Tiberius III

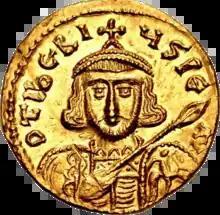
bearing the image of Tiberius III

Tiberius III, born Apsimar, was Byzantine emperor from 698 to 705. Little is known about his early life, other than that he was a , a mid-level commander, who served in the Cibyrrhaeot Theme. In 696, Tiberius was part of an army sent by Byzantine Emperor Leontius to retake the North African city of Carthage, which had been captured by the Arab Umayyads. After seizing the city, this army was pushed back by Umayyad reinforcements and retreated to the island of Crete. As they feared the wrath of Leontius, some officers killed their commander, John the Patrician, and declared Tiberius the emperor. Tiberius swiftly gathered a fleet and sailed for Constantinople, where he then deposed Leontius. Tiberius did not attempt to retake Byzantine Africa from the Umayyads, but campaigned against them along the eastern border with some success. In 705, former emperor Justinian II, who had been deposed by Leontius, led an army of Slavs and Bulgars from the First Bulgarian Empire to Constantinople, and after entering the city secretly, deposed Tiberius. Tiberius fled to Bithynia, but was captured a few months later and beheaded by Justinian between August 705 and February 706. His body was initially thrown into the sea, but was later recovered and buried in a church on the island of Prote.